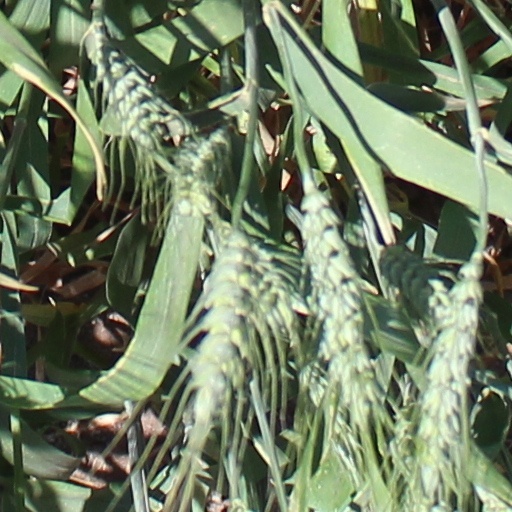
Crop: wheat